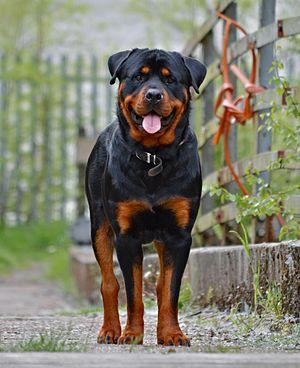
La robe d'un chien domestique se réfère à la répartition de couleur des poils sur le corps de l'animal et à la pigmentation de sa truffe et de sa peau. Selon les races et les variations génétiques individuelles, les chiens peuvent avoir un pelage très varié.